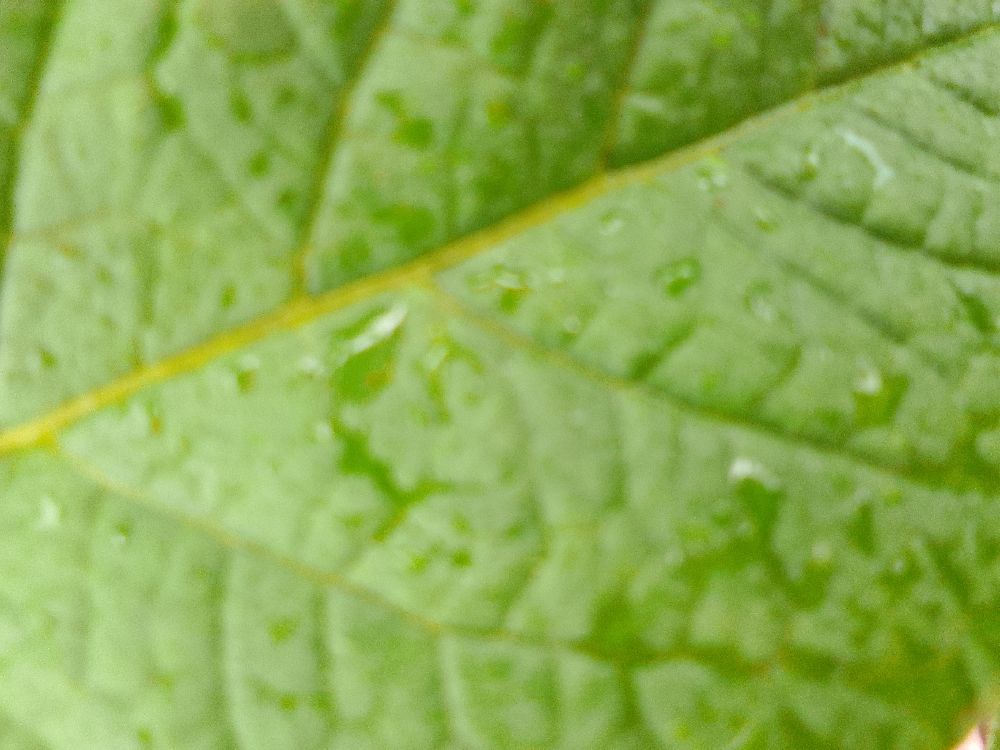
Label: Healthy